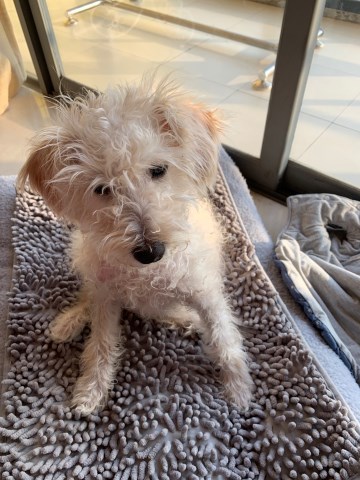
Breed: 2342-n000102-miniature_schnauzer